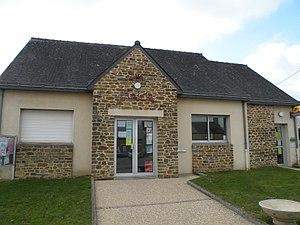
Mairie de Saint-Séglin.
Saint-Séglin est une commune française située dans le département d'Ille-et-Vilaine en Région Bretagne. Elle est membre de Vallons de Haute-Bretagne communauté.